Luise Rinser

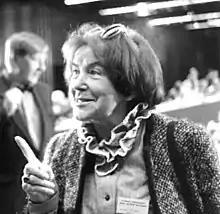
Luise Rinser (1987)

Luise Rinser (30 April 1911 – 17 March 2002) was a German writer, best known for her novels and short stories.